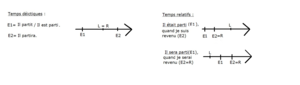
Représentation sur l'axe du temps des temps grammaticaux simplees et composés en français.
Le verbe constitue avec le nom la catégorie de mots ou partie du discours principale de toute langue. La tradition grammaticale présente le verbe en opposition au nom à cause de sa capacité de pouvoir exprimer un procès, en traduisant une action accomplie ou subie par le sujet, ou un état ou des modifications du sujet. À cet aspect sémantique la linguistique contemporaine, de tendance majoritairement distributionnaliste et structuraliste, oppose une approche morphosyntaxique, rejetant toute définition du verbe fondée sur son rapport avec un aspect de la réalité qui le distinguerait du nom pour privilégier sa fonction de mise en relation des autres composants de la phrase.